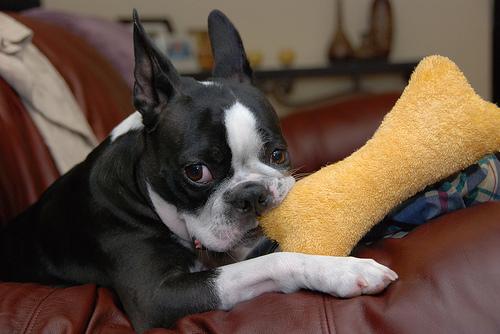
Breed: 230-n000084-Boston_bull